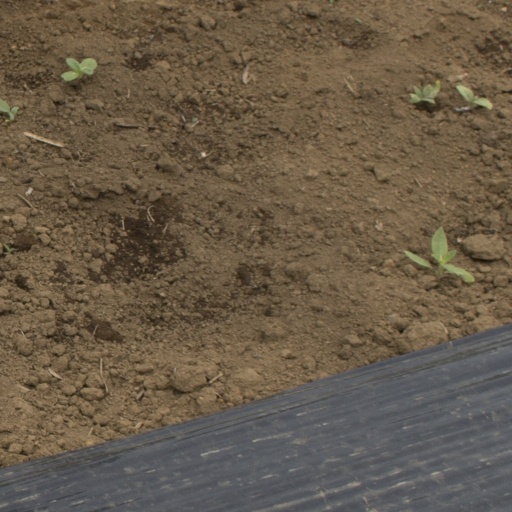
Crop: Jerusalem artichoke